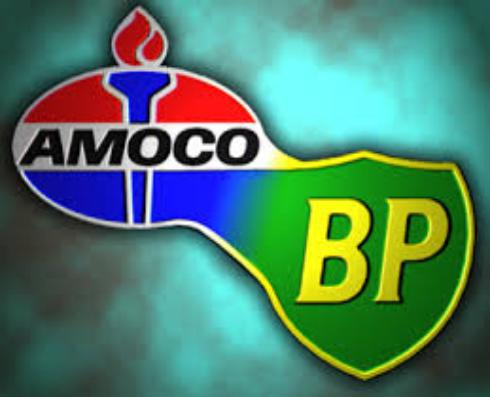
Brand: Amoco
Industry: Others